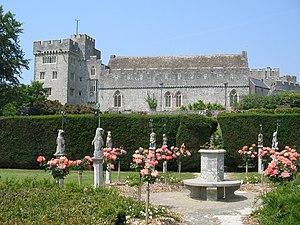
Château de St Donat, Pays de Galles, UK.
Sir Edward Stradling, 5ᵉ baronnet était un propriétaire terrien et homme politique gallois et un baronnet de la pairie d'Angleterre.